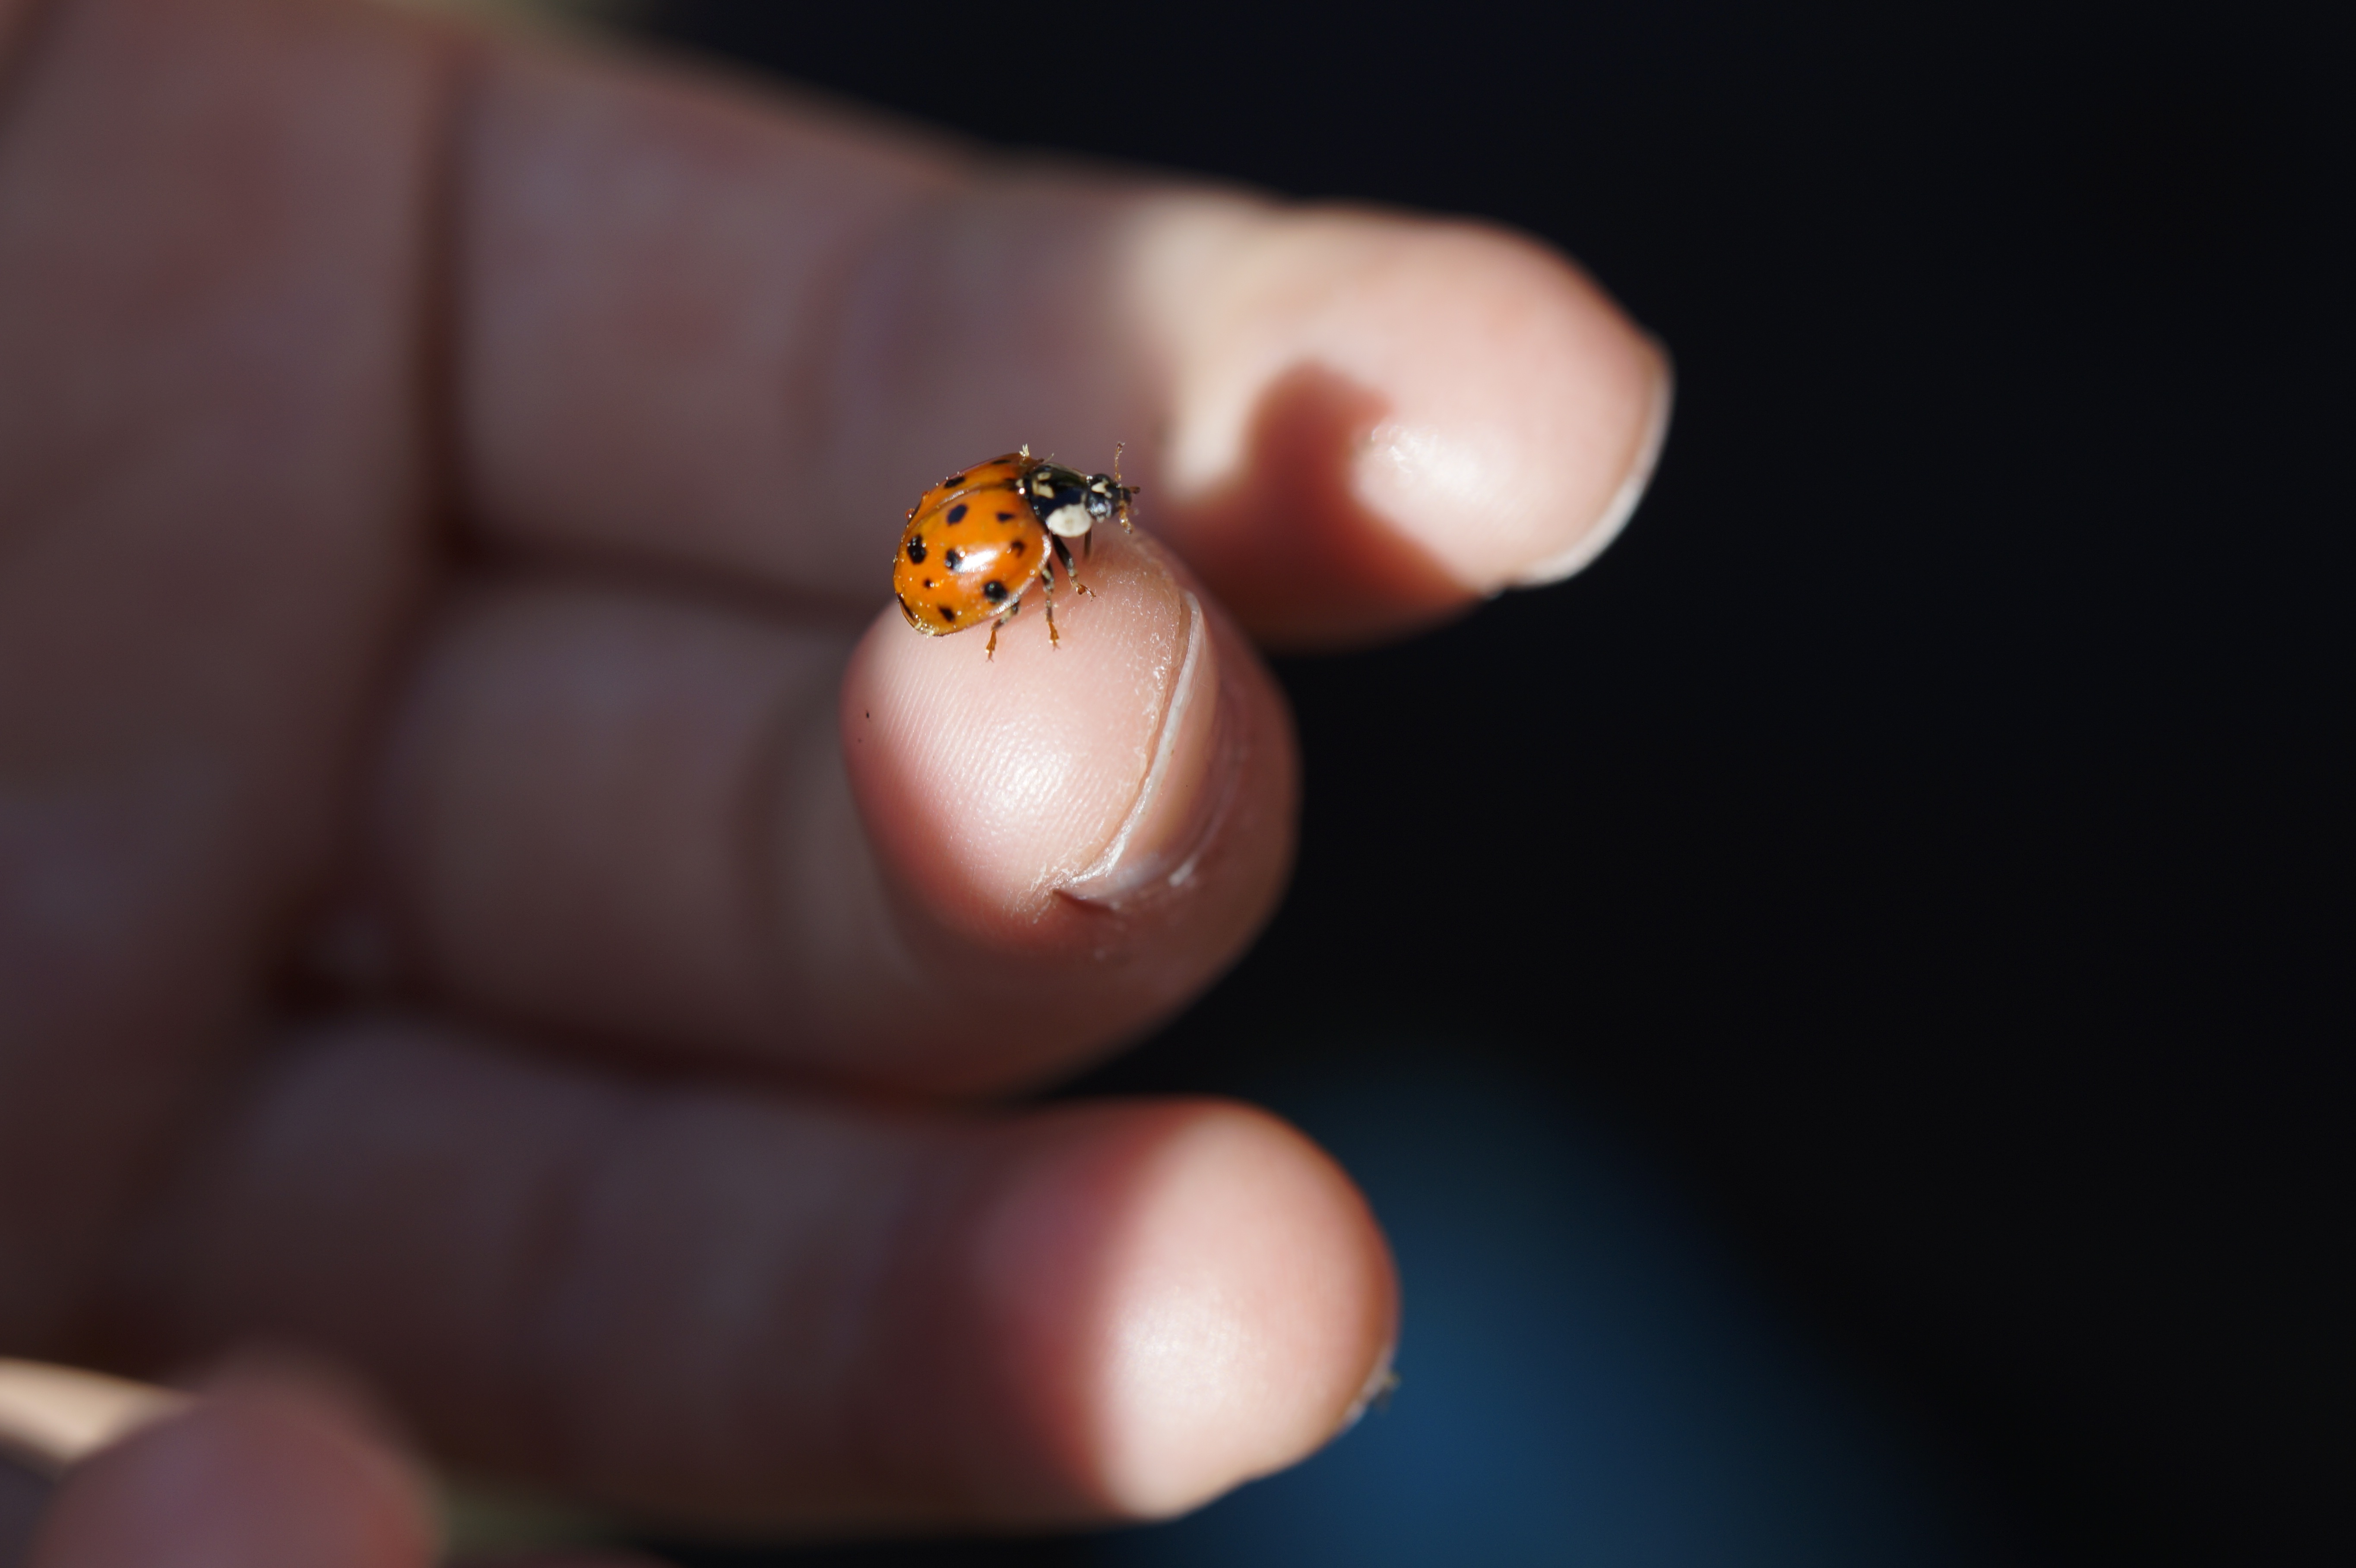
hand, nature, photography, animal, finger, red, insect, small, child, ladybug, nail, egg, invertebrate, close up, crawl, tiny, keep, protect, beetle, luck, points, careful, macro photography, lucky charm, carefully, siebenpunkt, child's hand, lucky ladybug, fond of animals